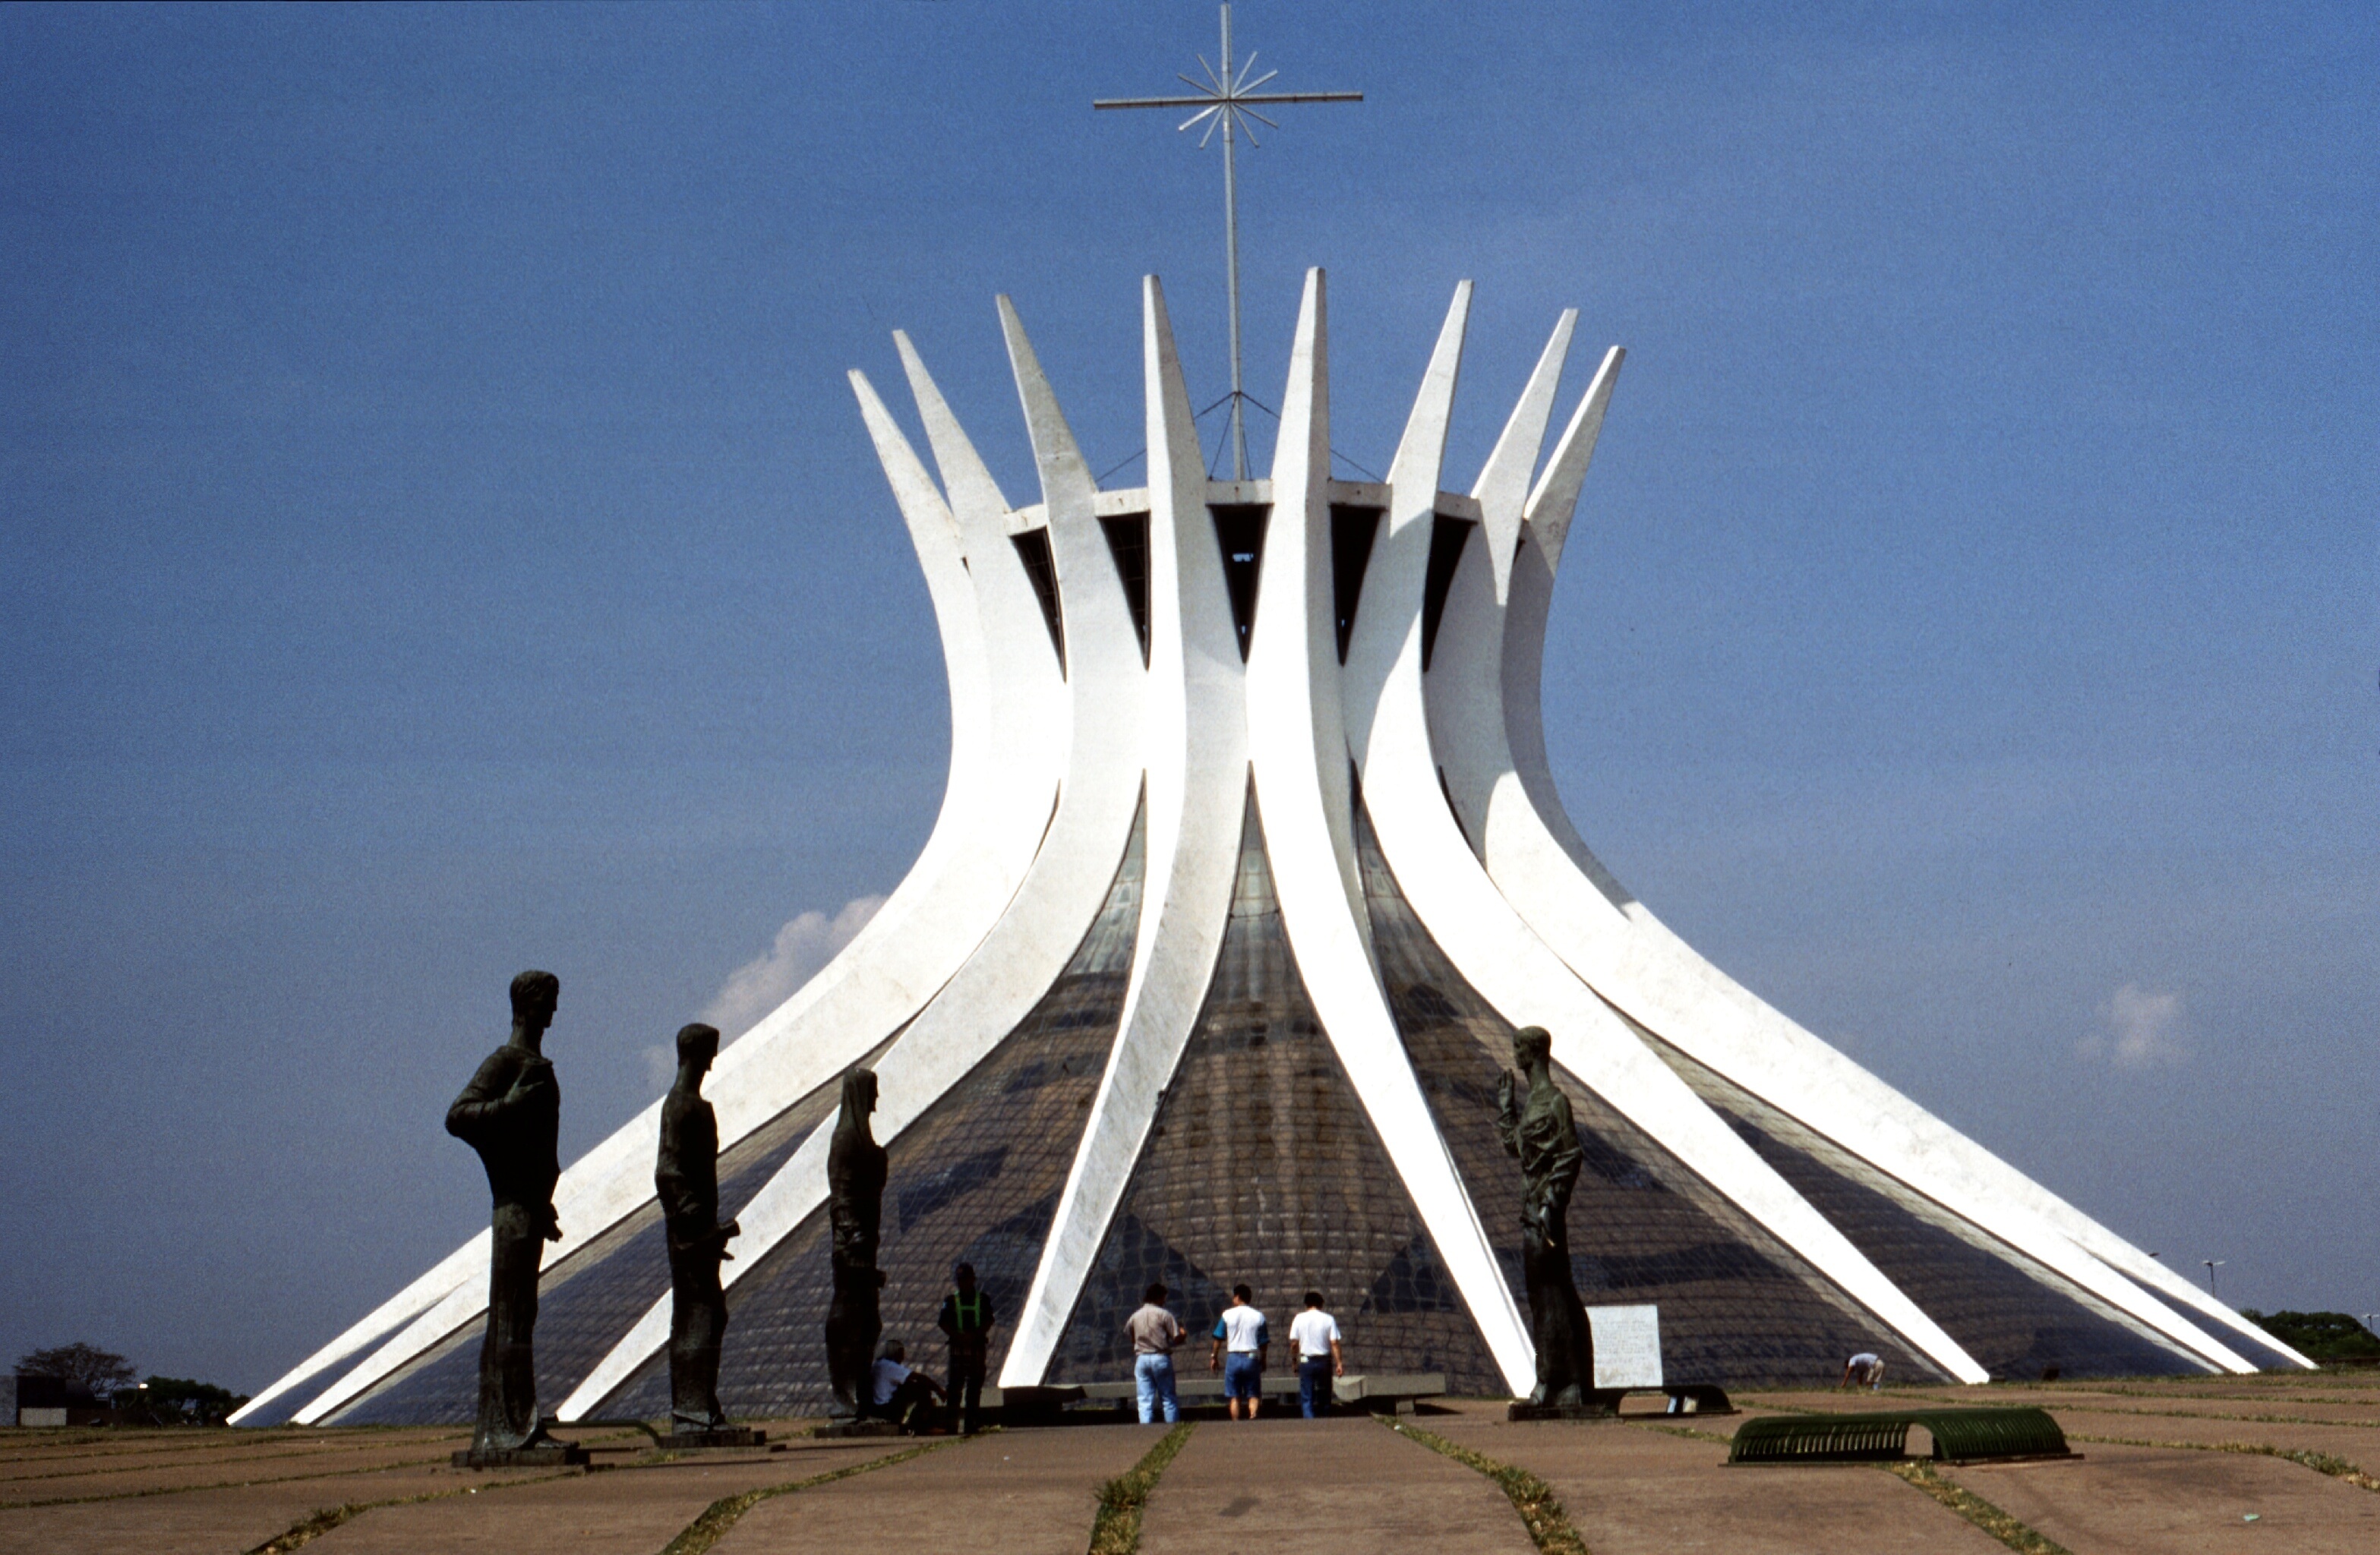
architecture, structure, building, monument, tower, religion, landmark, church, symmetry, brazil, architectural style, brasilia